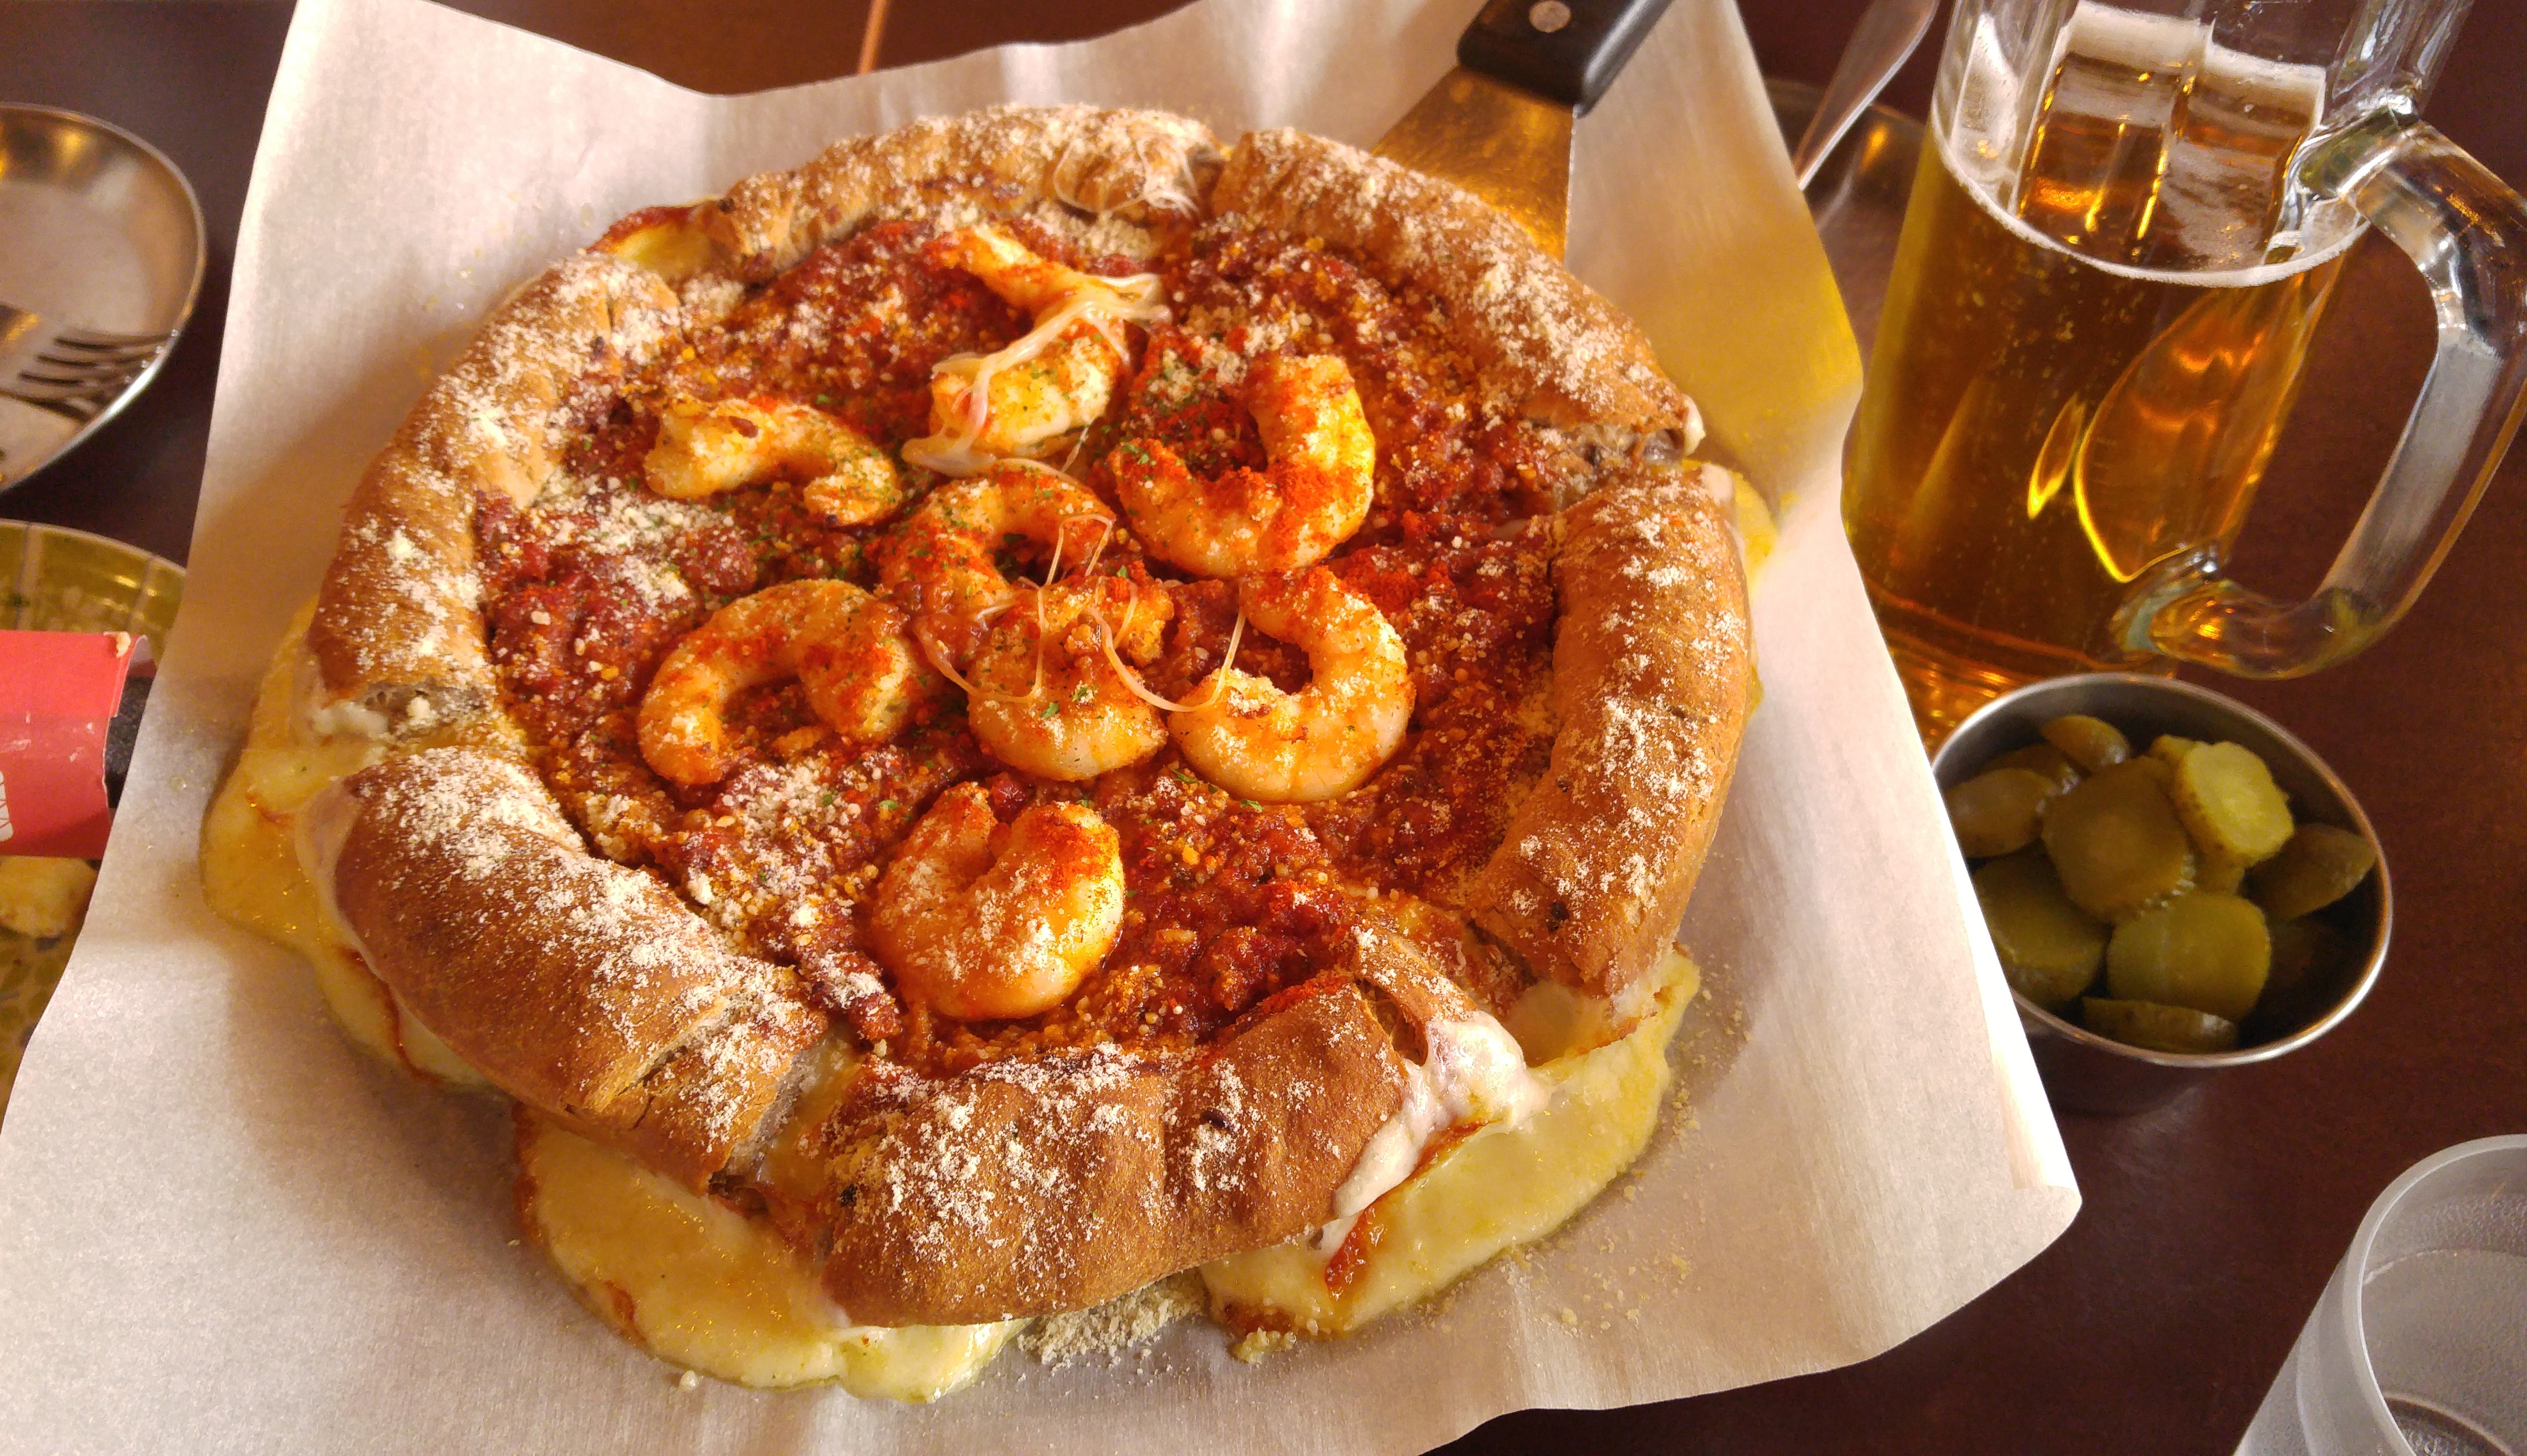
dish, meal, food, produce, breakfast, dessert, cuisine, pizza, shrimp, sh lymph pizza, chicago pizza